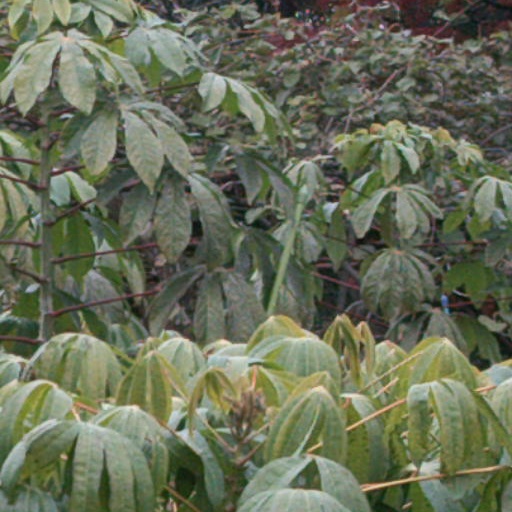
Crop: cassava